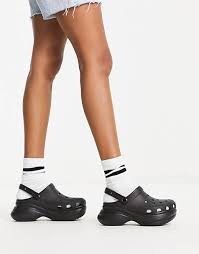
Label: Clog